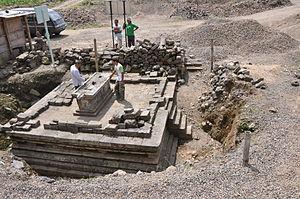
Le kabupaten de Temanggung, en indonésien Kabupaten Temanggung, est un kabupaten d'Indonésie situé dans la province de Java central.